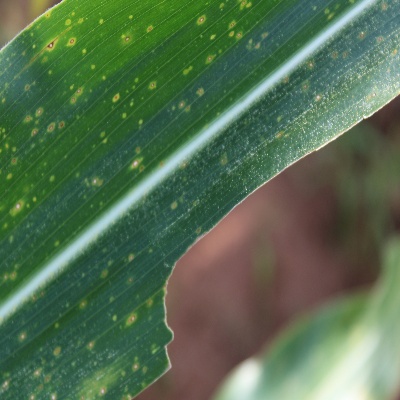
Crop: Maize
Condition: leaf spot